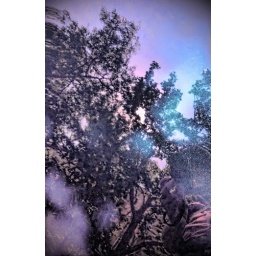
Trying my hand at Abstract... please view Large. This began as trees reflected in a blue car.